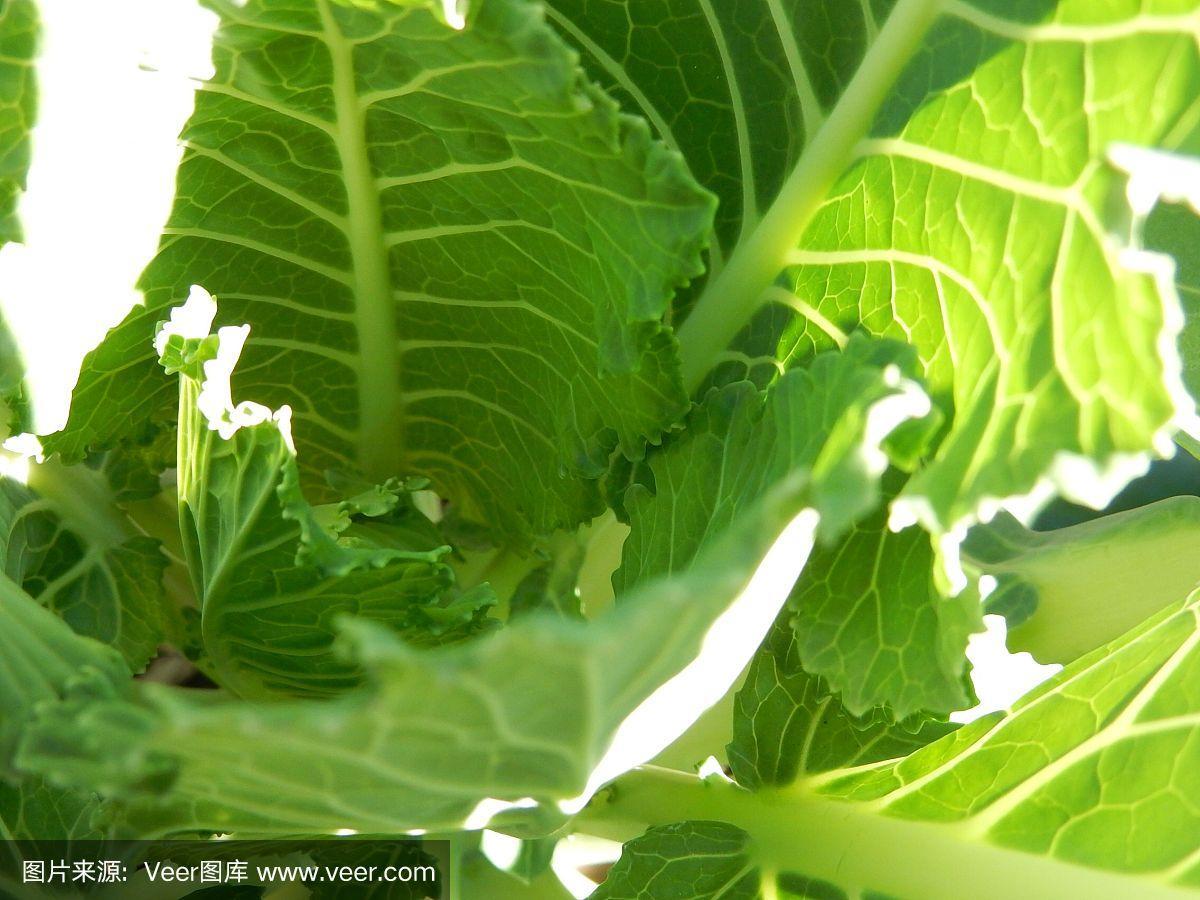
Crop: unknown
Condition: cabbage